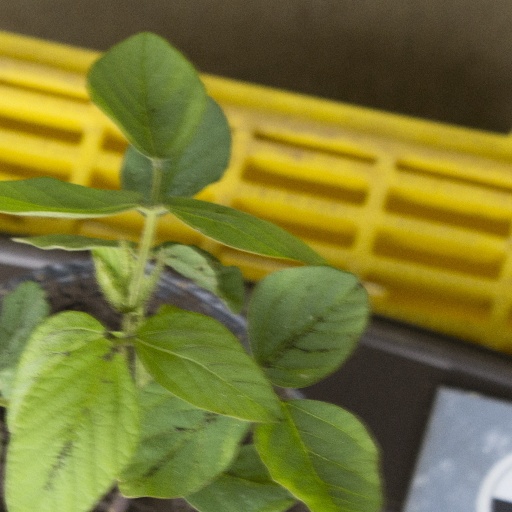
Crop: soybean